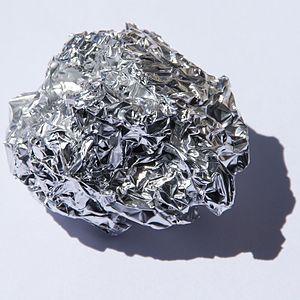
On dénombre 118 éléments chimiques ayant été observés, dont seulement 90 qui se rencontrent dans le milieu naturel.